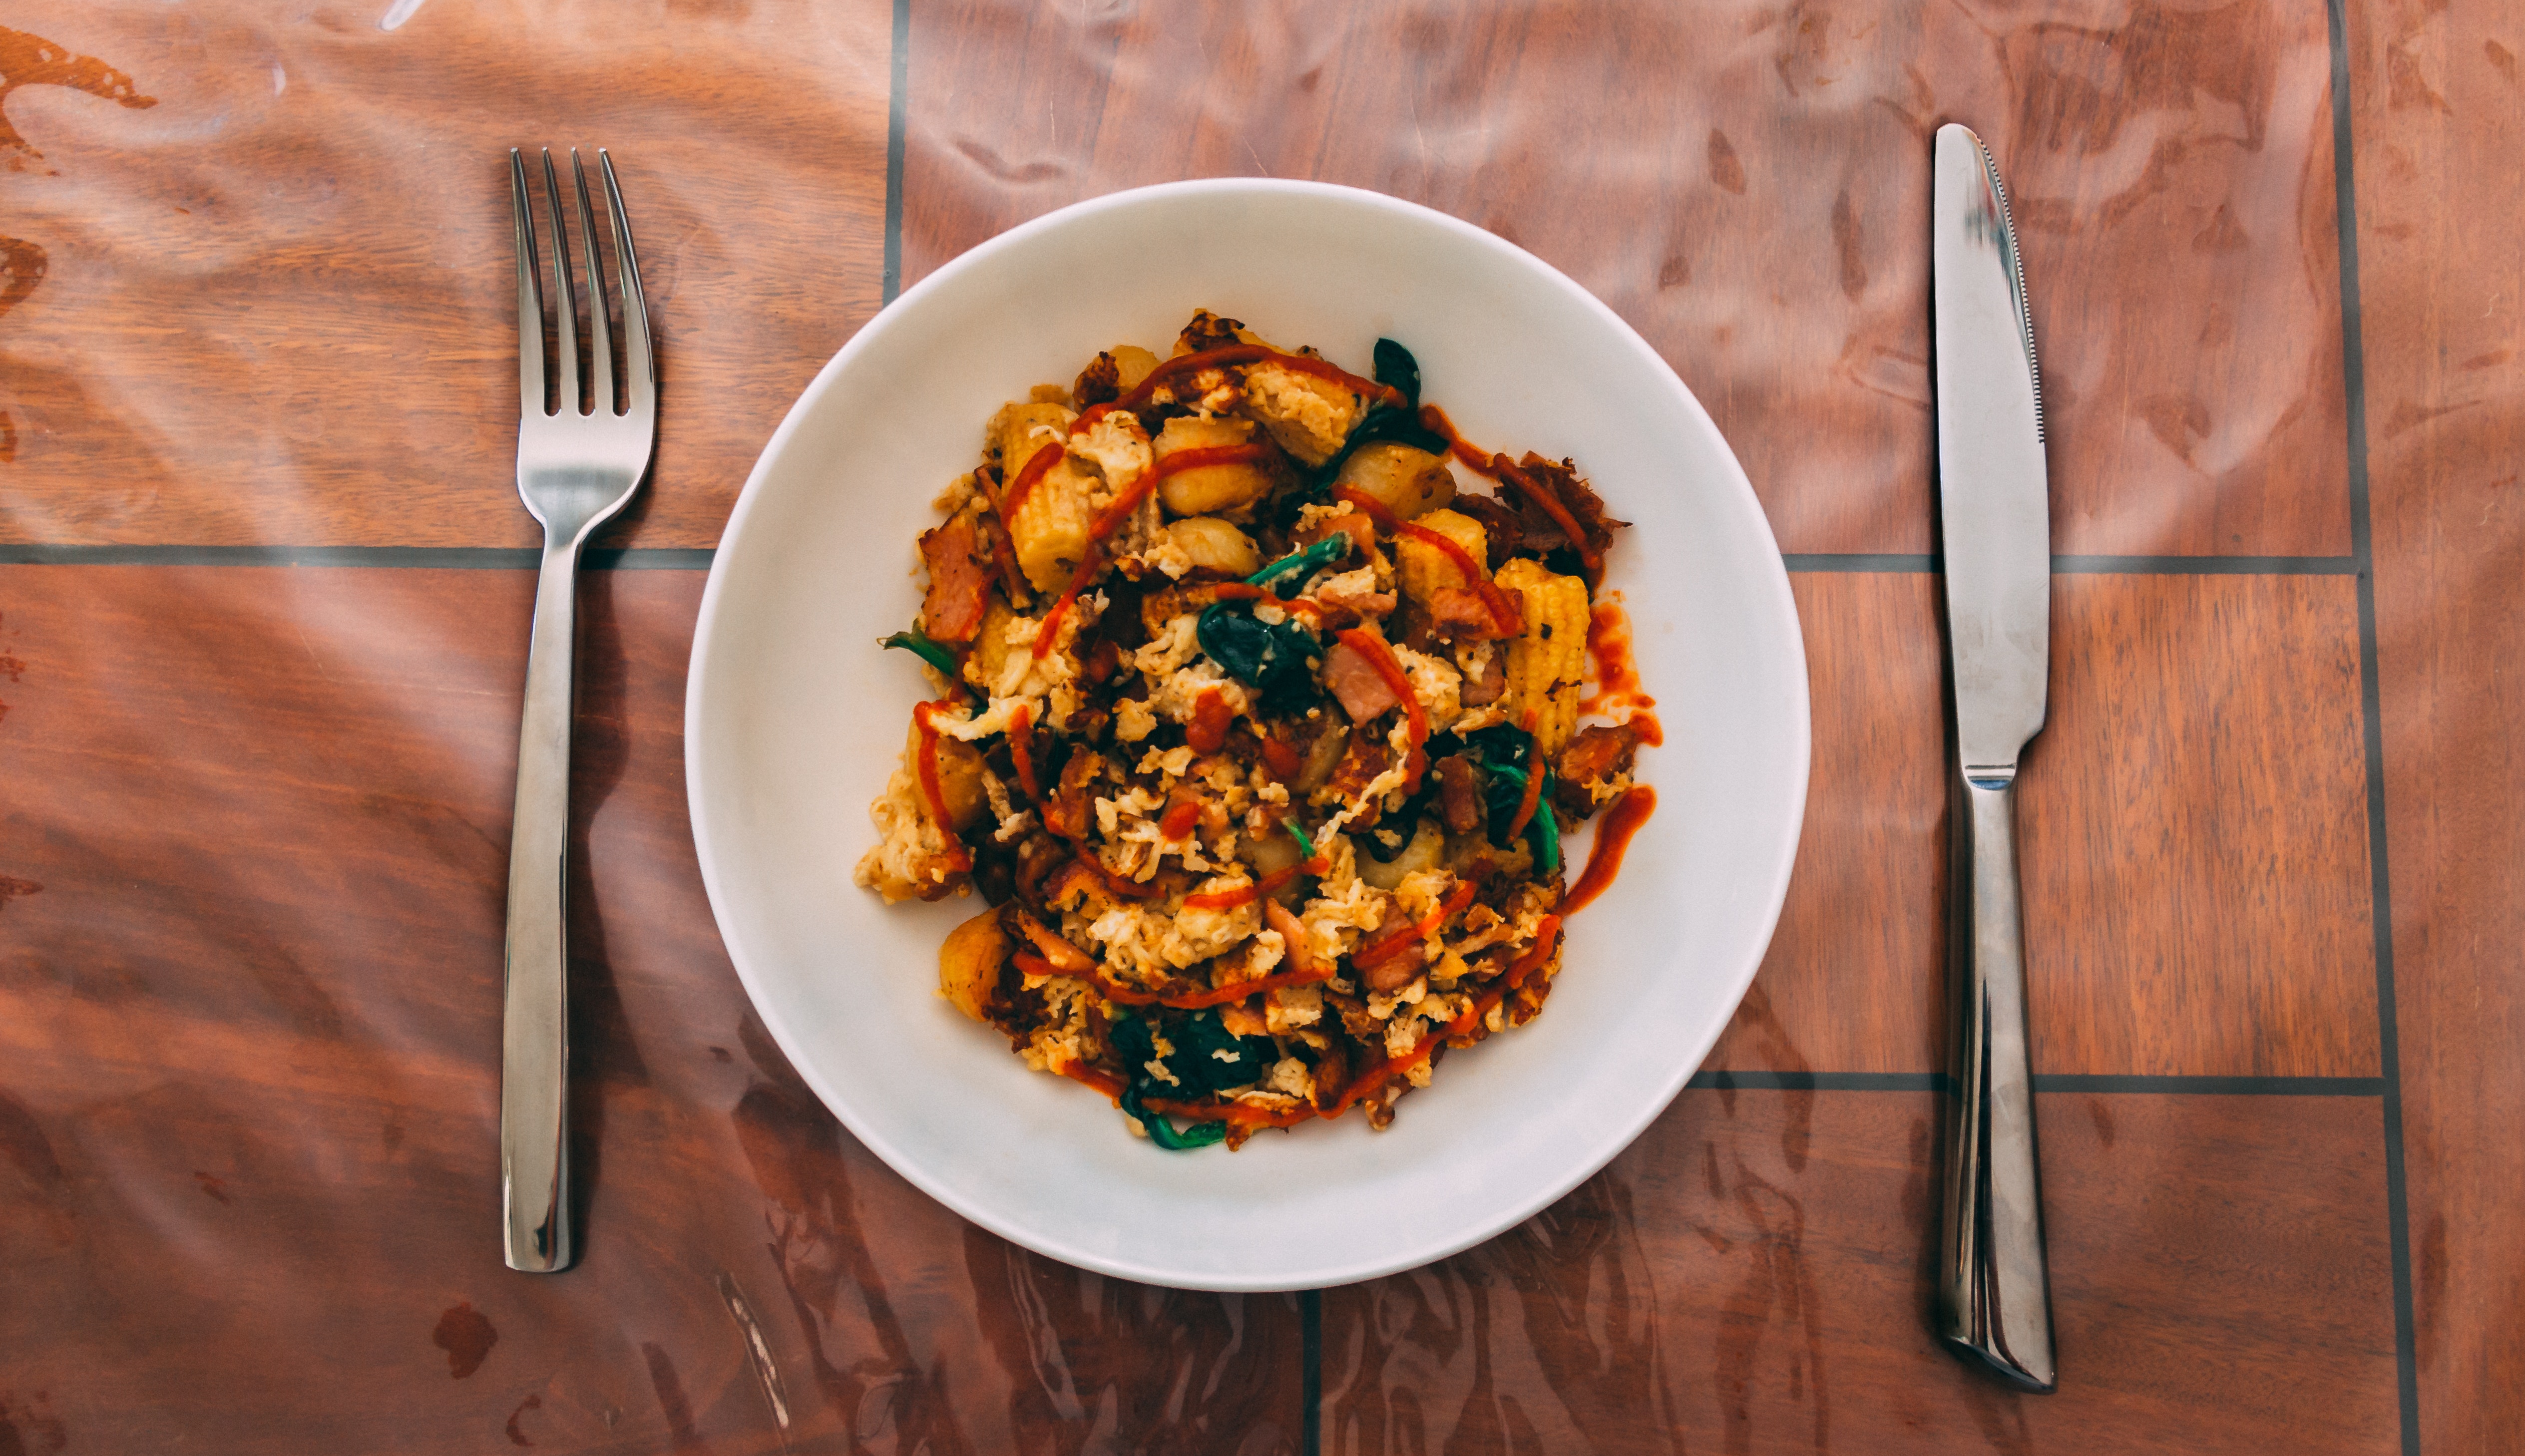
dish, food, cuisine, ingredient, produce, staple food, tableware, recipe, superfood, Wild rice, farro, pilaf, vegetable, stuffing, cutlery, Wheatberry, caponata